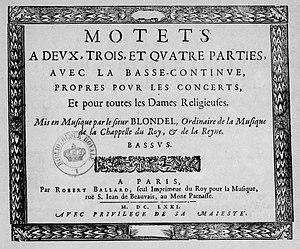
Louis-Nicolas Blondel est un musicien français du XVIIᵉ siècle, connu surtout pour l’édition d’un livre de petits motets en 1671.